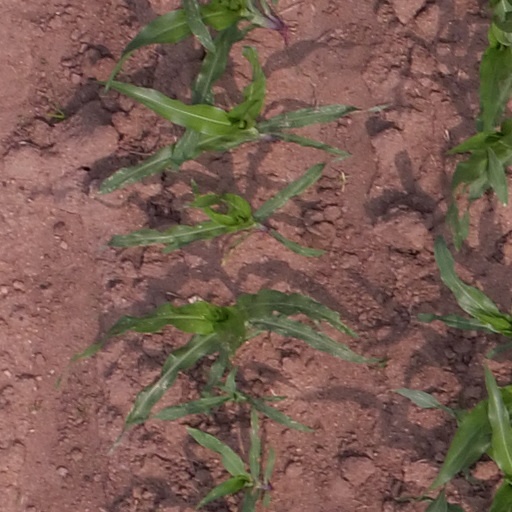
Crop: maize; corn